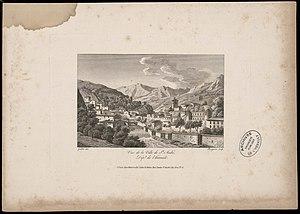
Saint-André-de-Buèges. - Vue générale
Saint-André-de-Buèges est une commune française située dans le département de l'Hérault en région Occitanie.